Paul Cox (footballer)

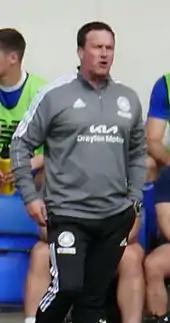
Cox as manager of Boston United in 2022

On 21 January 2022, Cox was appointed manager of National League North side Boston United. Having been defeated in the 2022 play-off final, Cox was sacked by the club on 6 September 2022 after only three points from his side's first seven matches left them in 24th position.